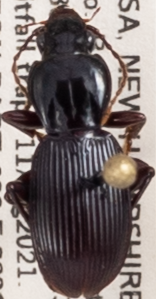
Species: Pterostichus tristis
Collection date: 2021-08-11
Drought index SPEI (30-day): -0.064
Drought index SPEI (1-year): -1.01
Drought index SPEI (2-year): -0.492